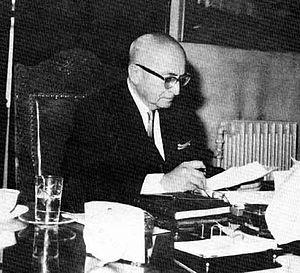
L'ambassade de Syrie en France est la représentation diplomatique de la République arabe syrienne auprès de la République française. Elle est située au 20 rue Vaneau, dans le 7ᵉ arrondissement de Paris, la capitale du pays.
Le président de la République arabe syrienne est le chef d'État de la Syrie ; d'après la Constitution de 2012, il est élu au suffrage direct pour un mandat de sept ans et ne peut exercer plus de deux mandats consécutifs contrairement à la période antérieure à la réforme constitutionnelle du 27 février 2012.
Khaled Bey al-Azem, né le 11 juin 1903 à Damas et mort le 18 novembre 1965 à Beyrouth, est un homme d'État syrien qui a été six fois Premier ministre avant de devenir Président de la République par intérim.